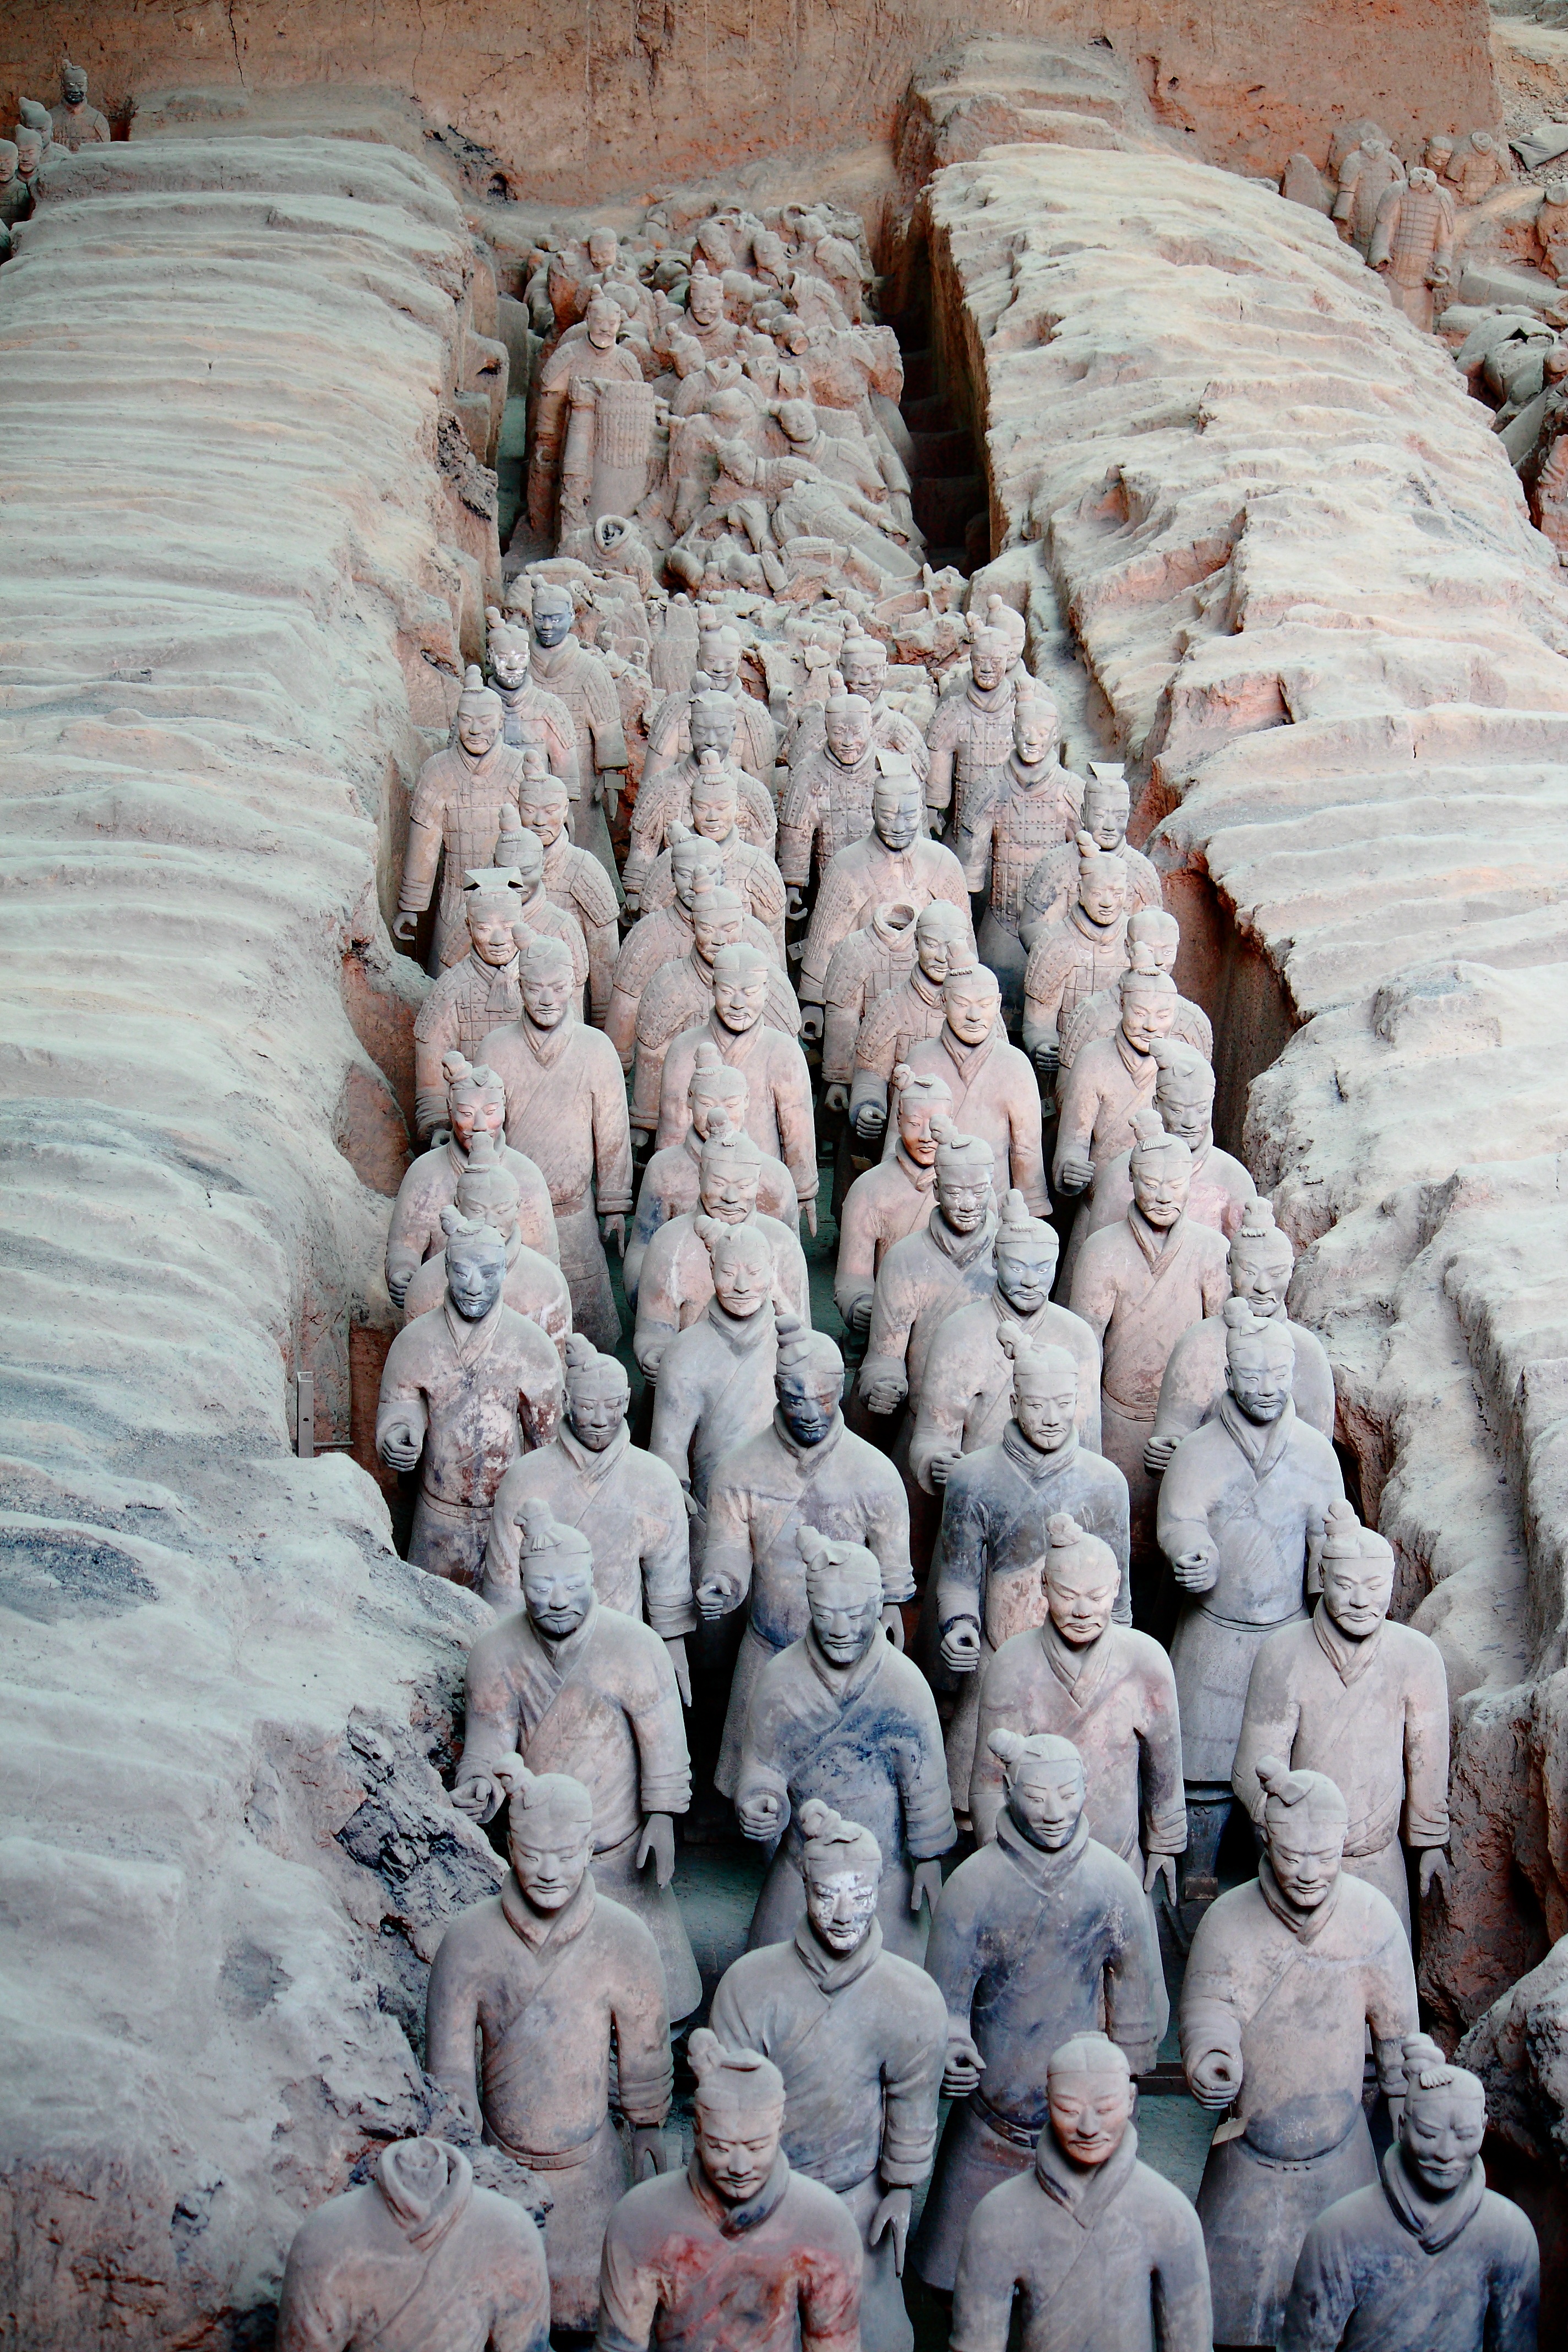
rock, monument, formation, statue, museum, terracotta, sculpture, art, temple, ruins, carving, xi an, stone carving, hindu temple, ancient history